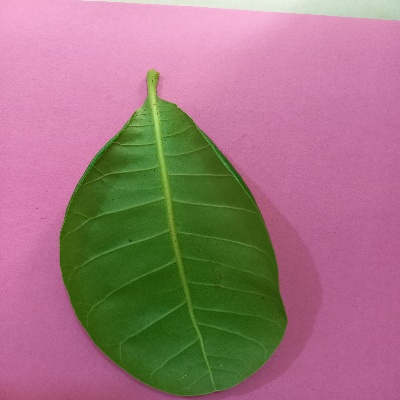
Crop: Cashew
Condition: healthy